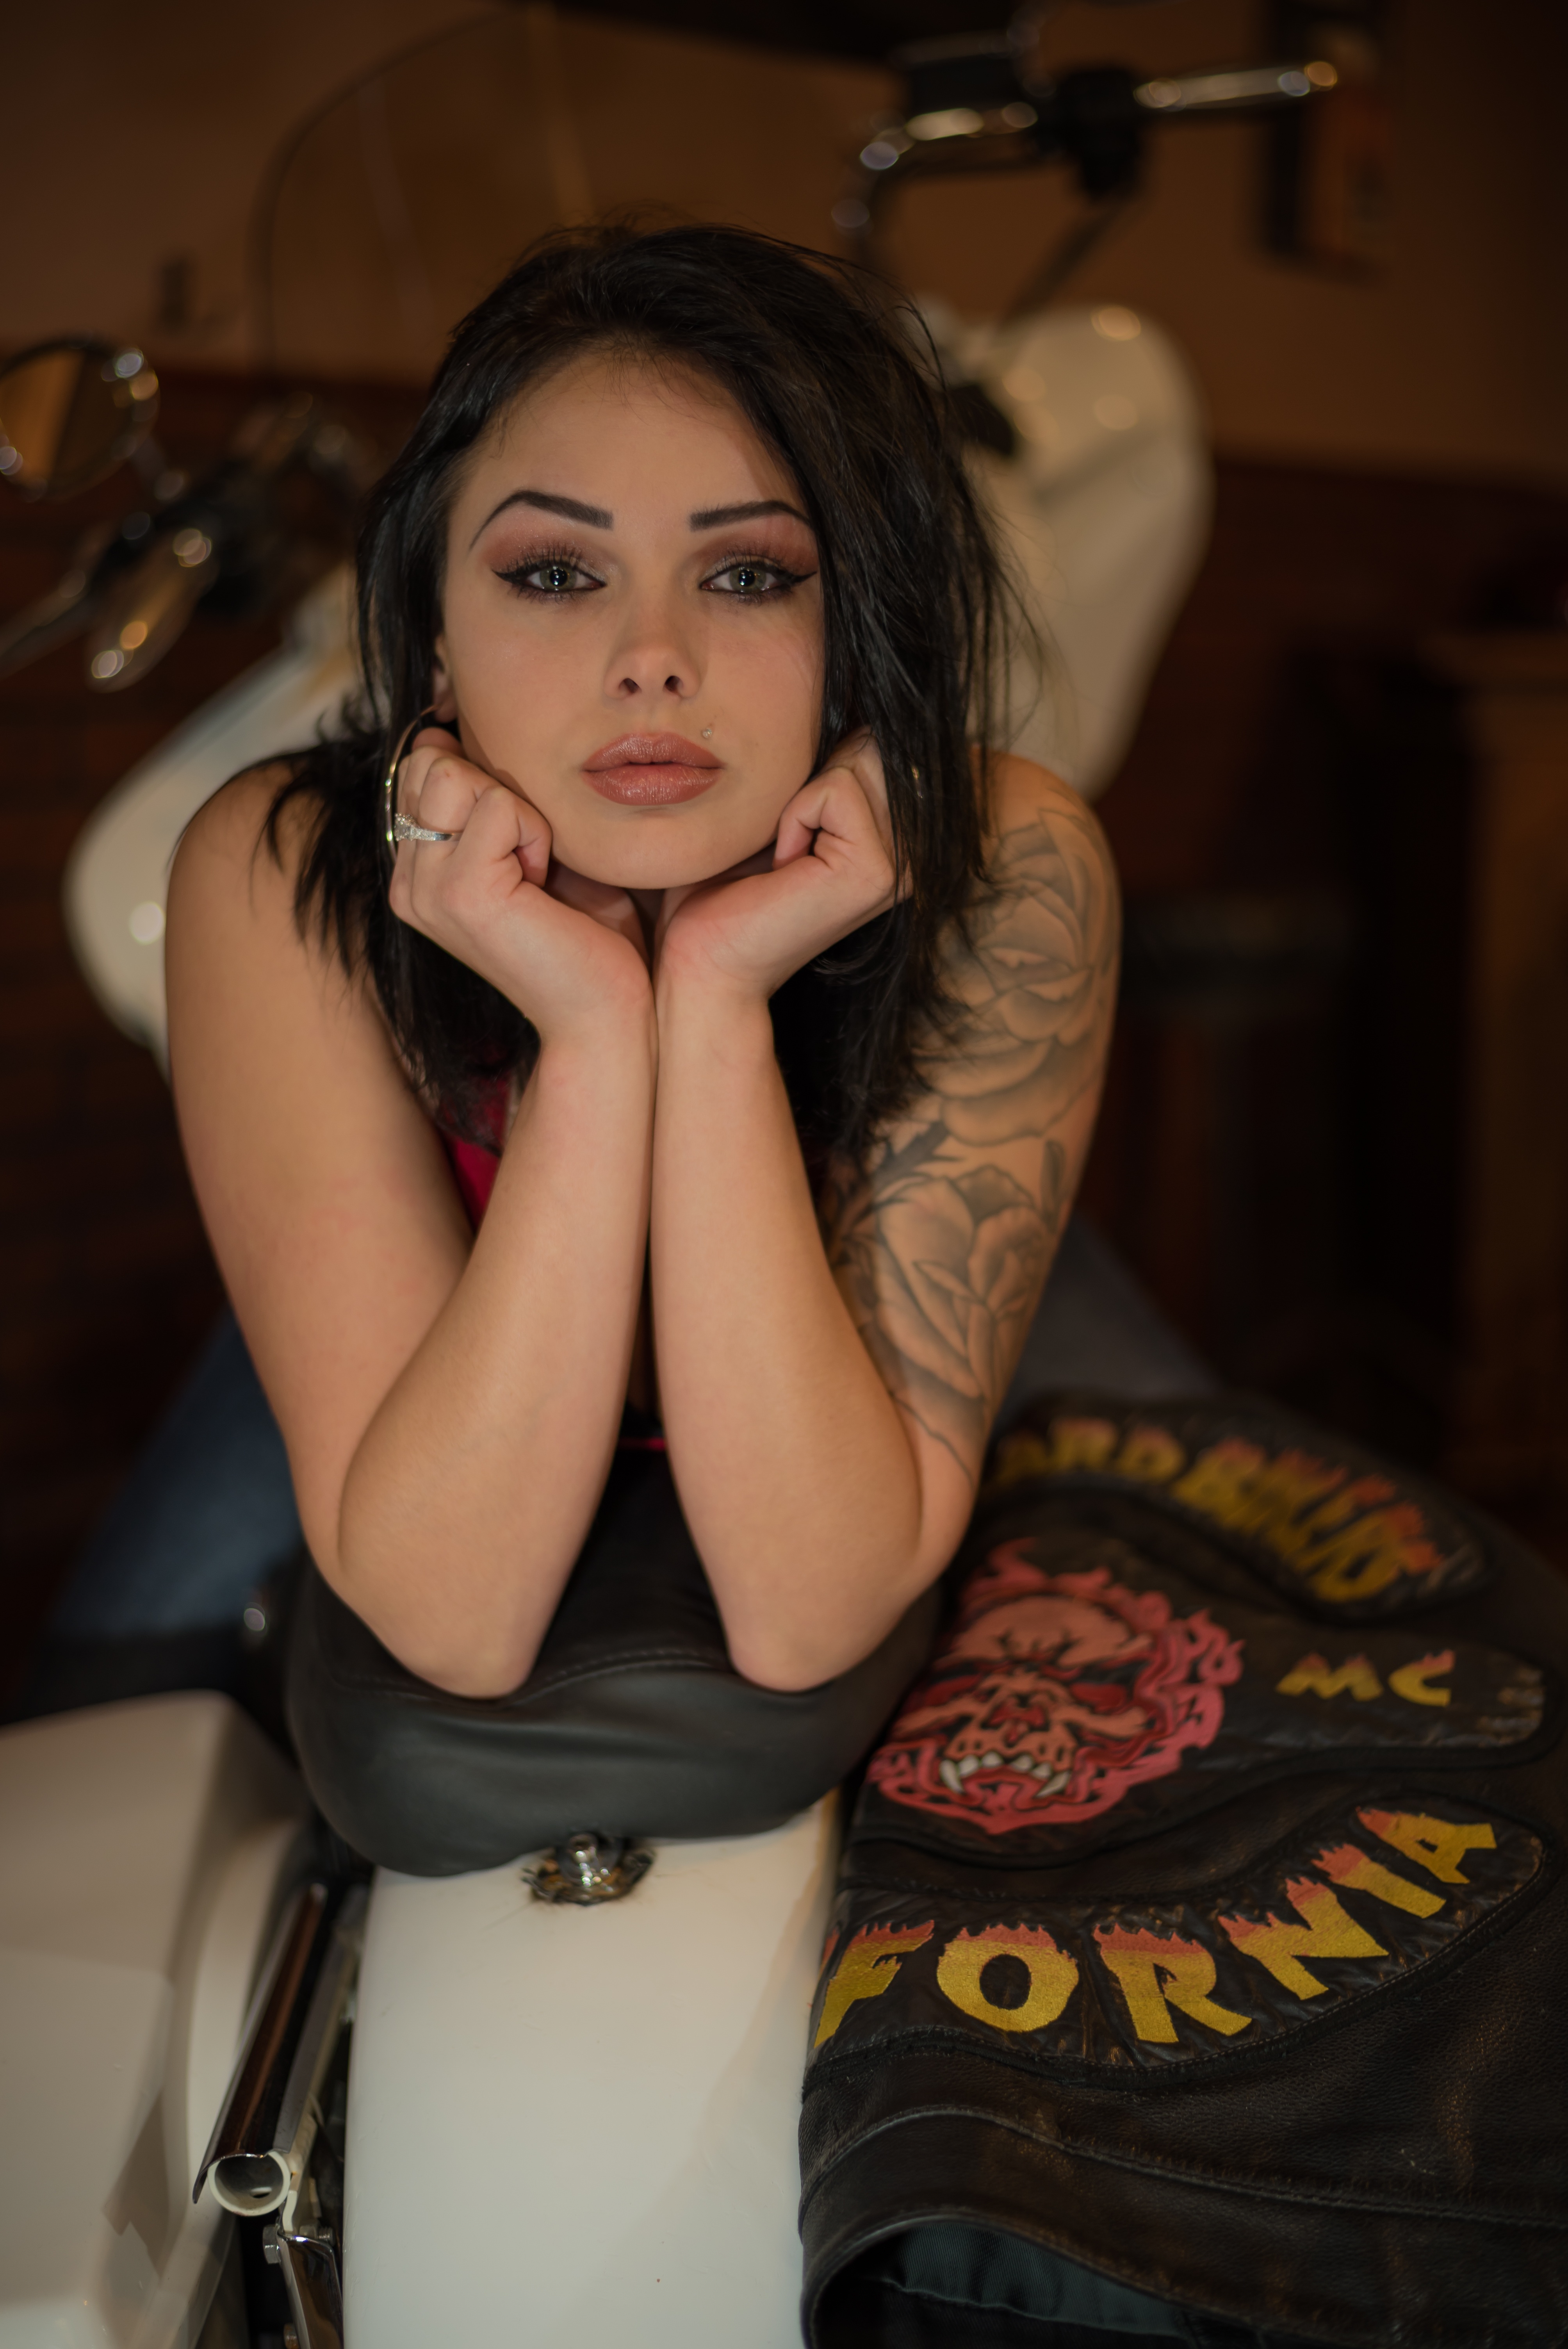
hand, person, girl, woman, hair, leg, portrait, model, fashion, clothing, lady, human body, black hair, dress, thigh, beauty, abdomen, photo shoot, brown hair, art model